La-Tha-Pii

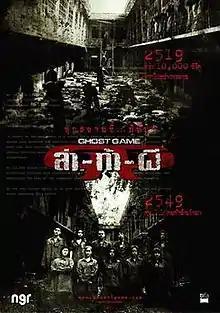
Thai poster.

Ghost Game (or "La-Tha-Pii") is a 2006 Thai horror film about 11 contestants on a reality TV show who must stay in an abandoned military prison where atrocities took place years before.